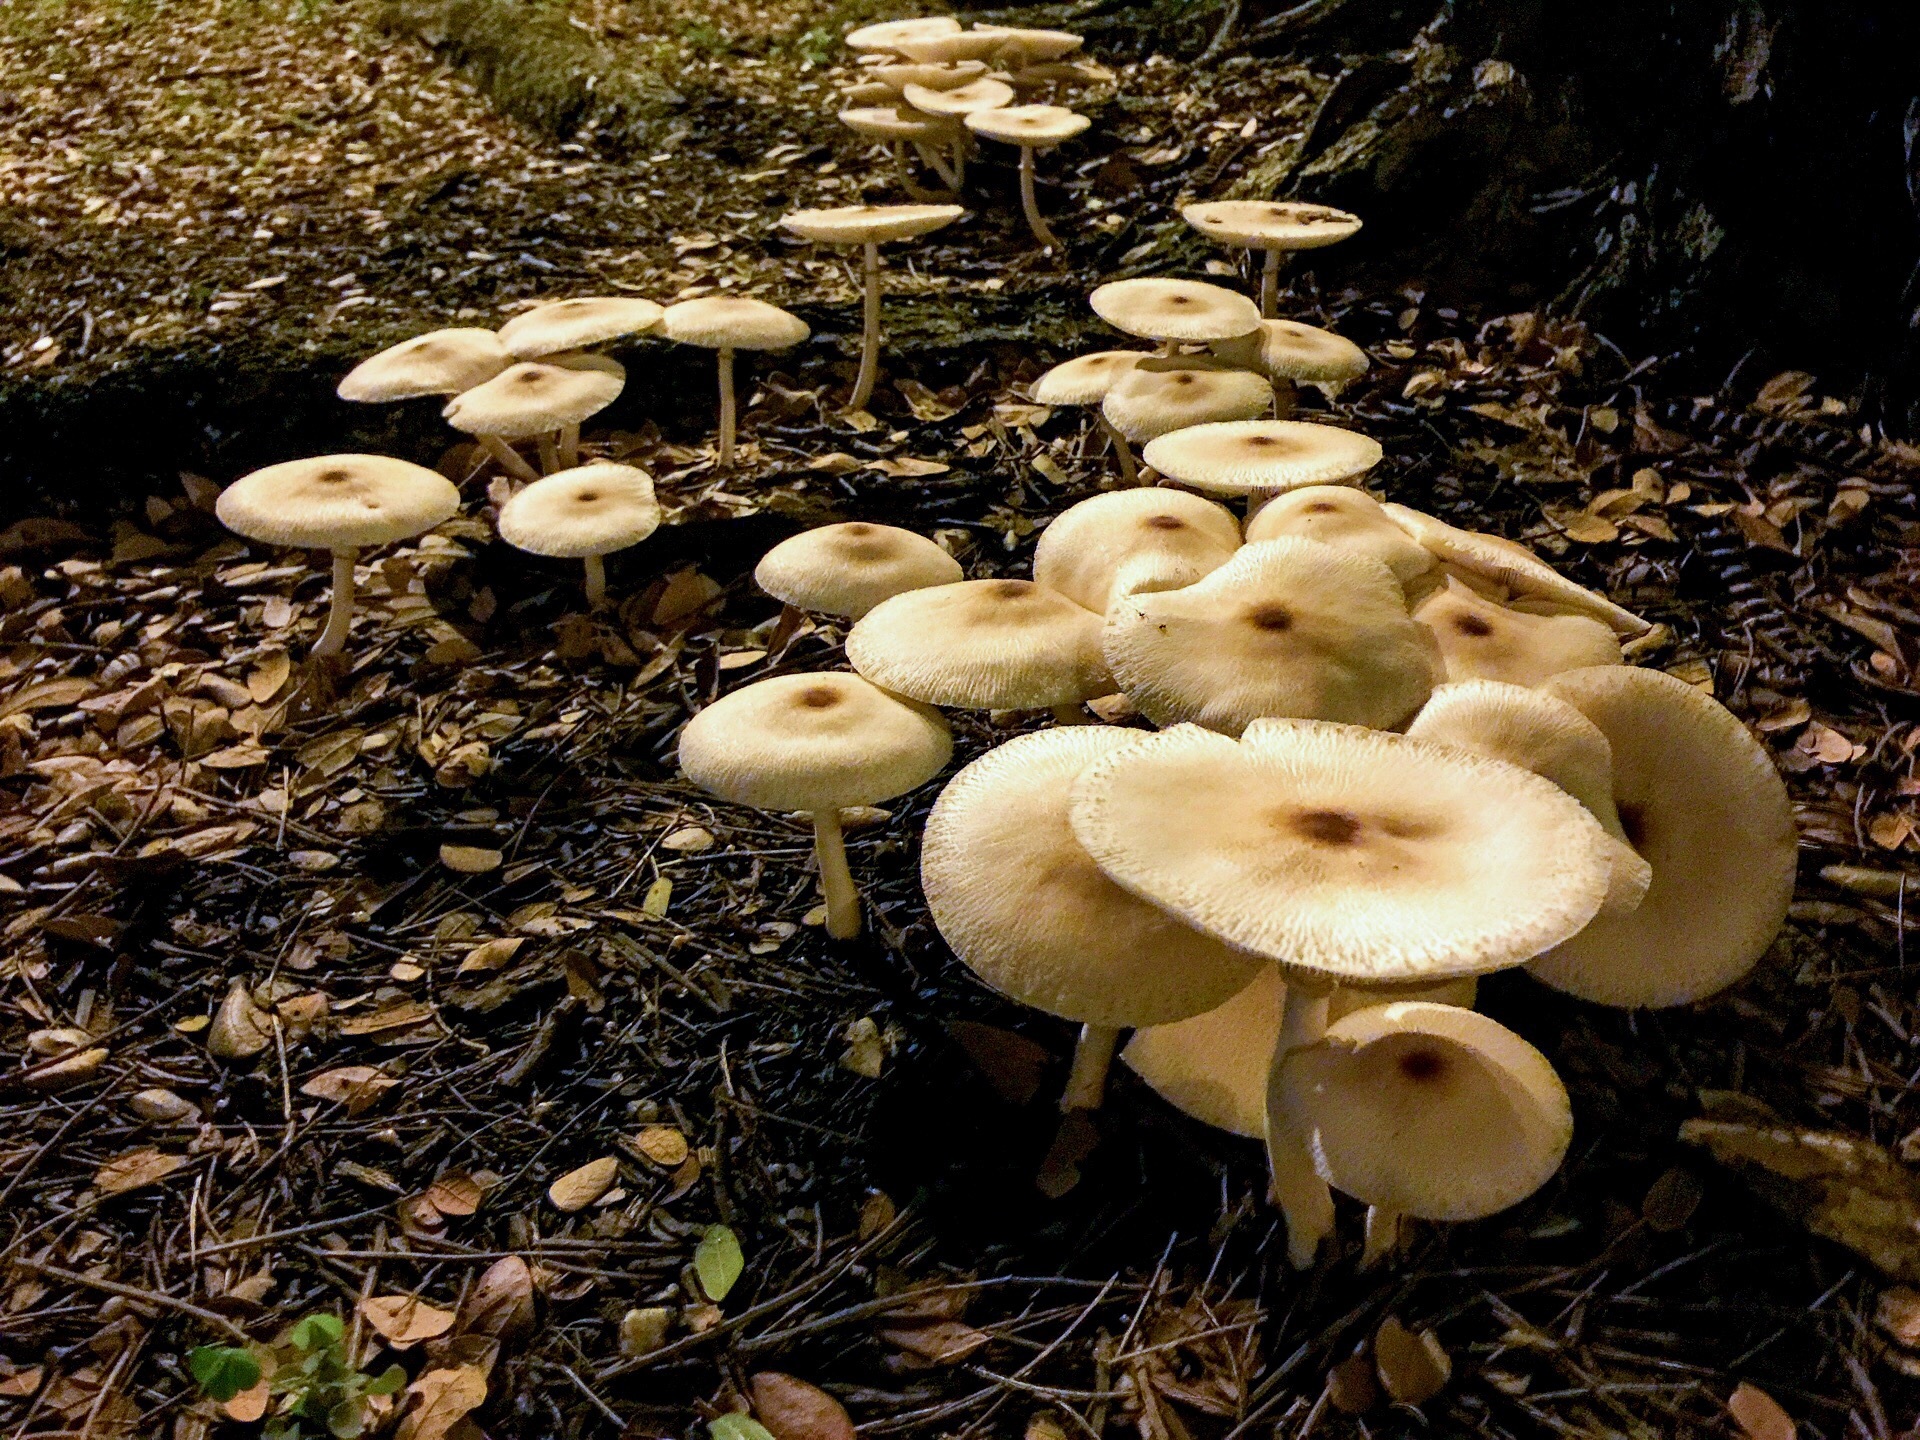
nature, forest, ground, wild, biology, autumn, botany, mushroom, flora, fungus, woods, toxic, woodland, agaric, bolete, agaricus, poisonous, organism, matsutake, oyster mushroom, edible mushroom, shiitake, medicinal mushroom, agaricomycetes, agaricaceae, champignon mushroom, penny bun, pleurotus eryngii